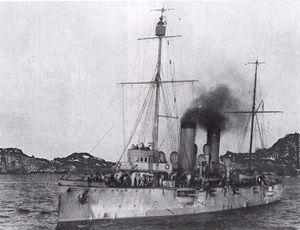
Le SMS Szigetvár était un croiseur protégé de classe Zenta construit par l'Autriche-Hongrie à partir de 1899.
La classe Zenta fut la première classe de croiseur léger de 1ᵉ classe construit à la fin du XIXᵉ siècle pour la Marine austro-hongroise.